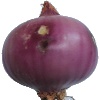
Label: Onion Red Peeled 1